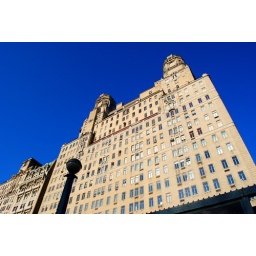
not a single cloud in the sky on a winter day..